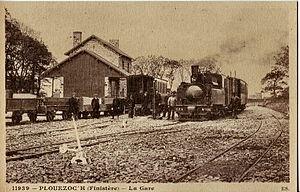
Carte postale ancienne éditée par ES n°11939 PLOUEZOC'H - La Gare Vue en gros plan de la locomotive n°106 des CFA, construite par Corpet &amp
Les Chemins de fer armoricains est une compagnie de chemin de fer secondaire à voie métrique, disparue. Elle était concessionnaire de réseau d'intérêt local dans les départements du Finistère et des Côtes-du-Nord, de 1912 à 1921.
Plouezoc'h est une commune du département du Finistère, dans la région Bretagne, en France.
« Corpet-Louvet » est le nom d'une société connue en particulier pour sa production de locomotives à vapeur. Les amateurs de l'histoire des chemins de fer, notamment du réseau secondaire à voie étroite, connaissent bien cette entreprise familiale qui en fait a pris successivement la forme de plusieurs entités juridiques, jalonnant pendant près d'une centaine d'années son activité de constructeur ferroviaire. Cette période débute dans la deuxième moitié du XIXᵉ siècle et se poursuit pendant toute la première moitié du XXᵉ siècle, la fin de la production ferroviaire se situant en 1952.